Nena von Schlebrügge

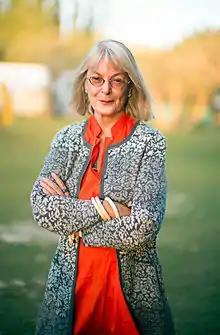
Von Schlebrügge in 2014

Birgitte Caroline "Nena" von Schlebrügge (born January 8, 1941) is a Swedish and German fashion model of the 1950s and 1960s. She started her high-fashion modelling career in London in 1957 and continued in New York City in 1958 at the Ford Modeling Agency. In New York, she worked at "Vogue" and "Harper's Bazaar".